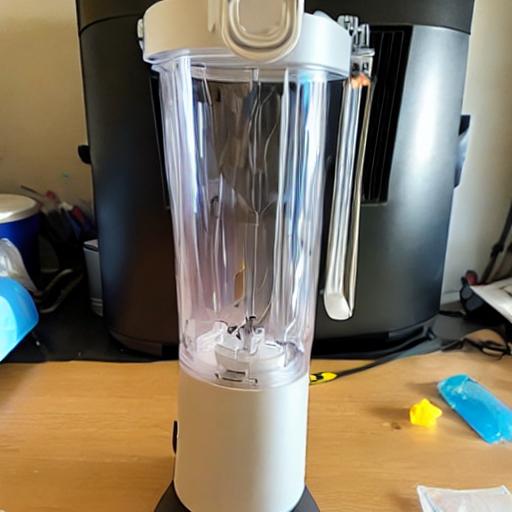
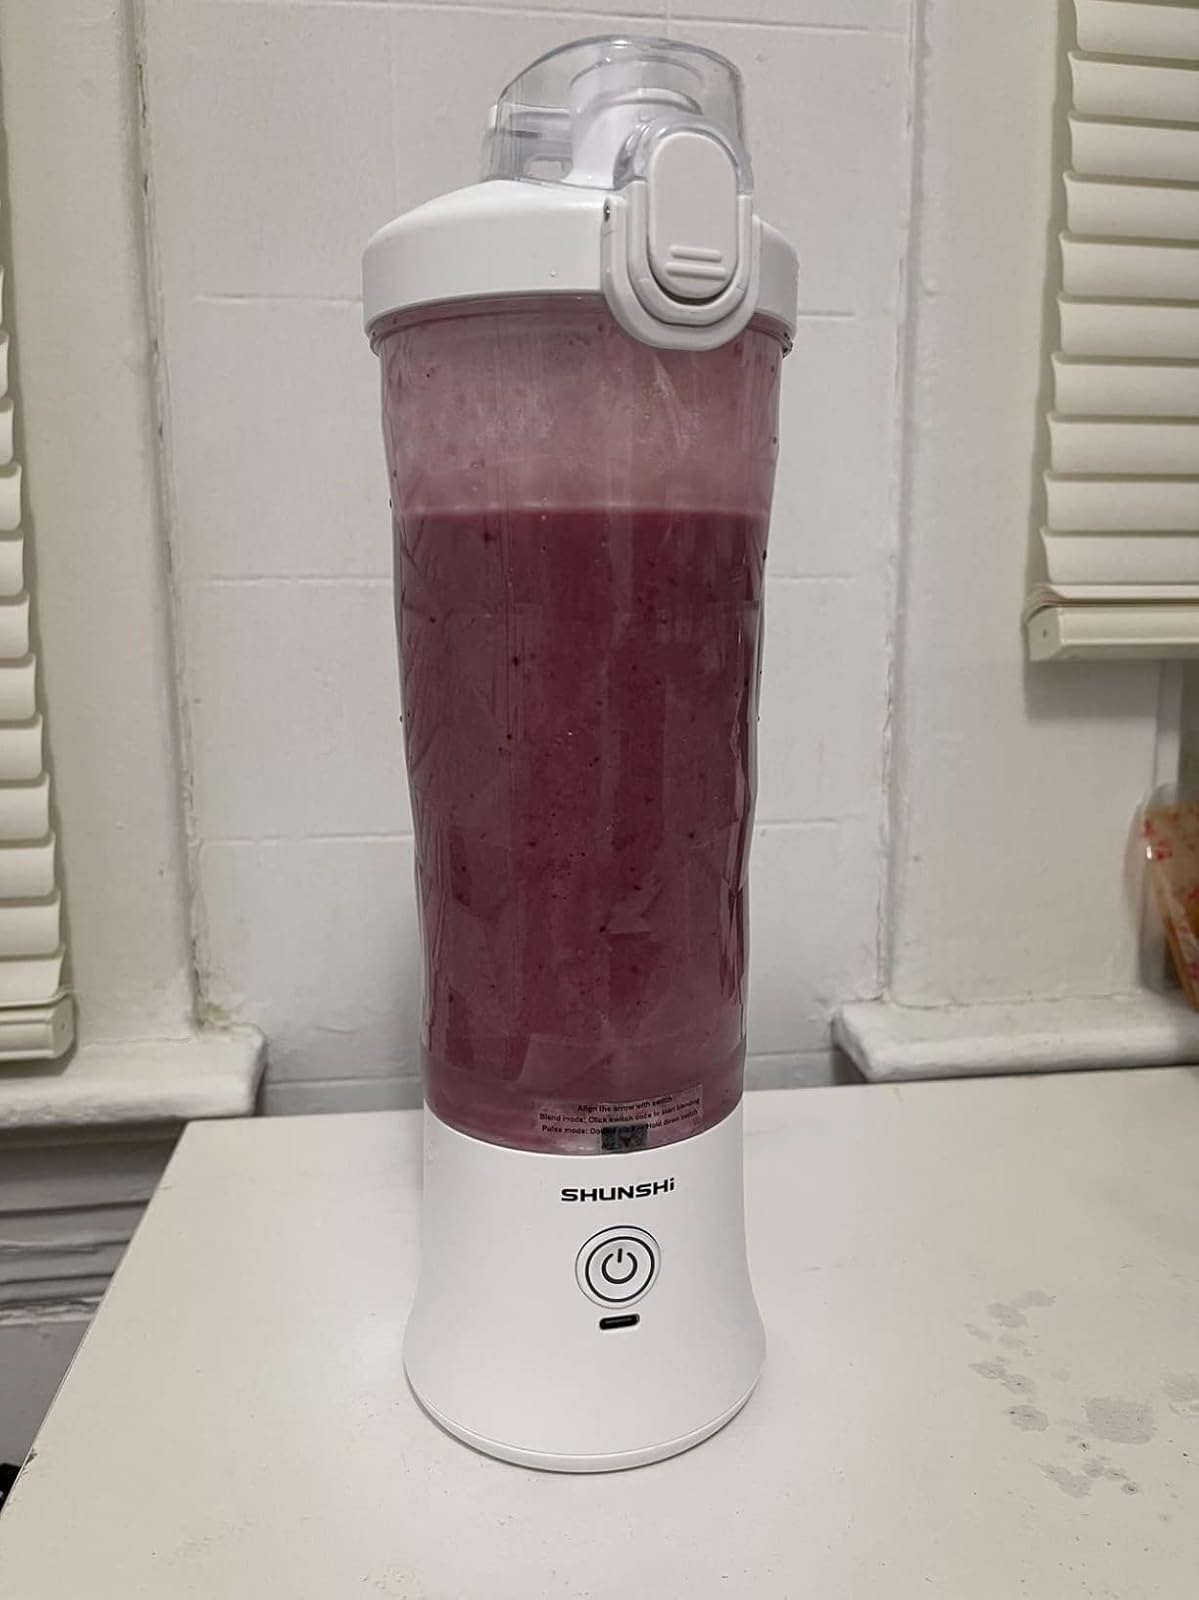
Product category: items_blender
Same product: no